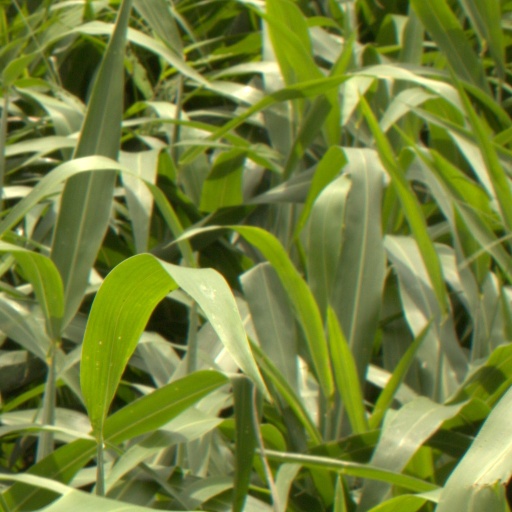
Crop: sorghum